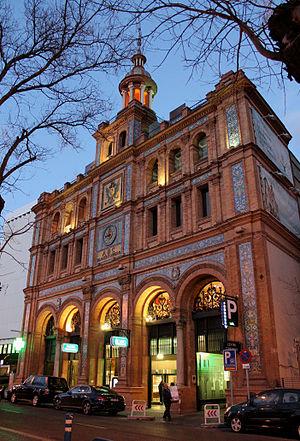
Blanco y Negro est une publication périodique culturelle fondée à Madrid en 1891 par Torcuato Luca de Tena y Álvarez Ossorio. Elle constitue la base du groupe d'édition Prensa Española, qui sera notamment l'éditrice du journal ABC. La revue, qui a eu plusieurs époques de publication différentes, est devenue un supplément de ABC avant de disparaître en l'an 2000.
Vocento est un groupe de média espagnol, né de la fusion en septembre 2001 de Grupo Correo et Prensa Española. Le groupe a une histoire de plus d'un siècle et comprend plus de 100 filiales.